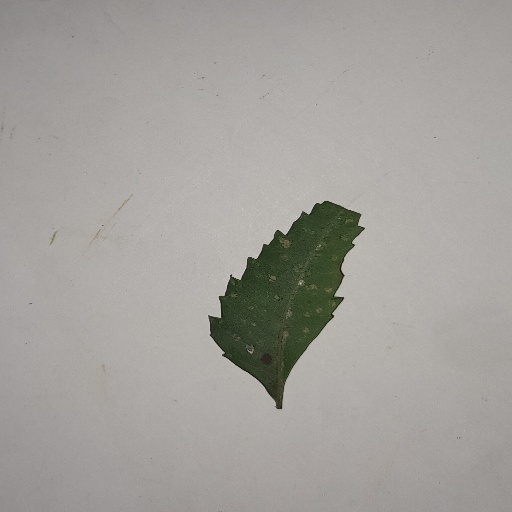
Species: Neem
Leaf condition: Powdery Mildew